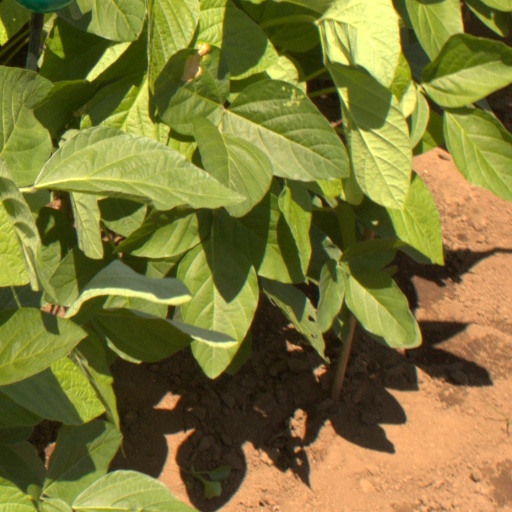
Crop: soybean